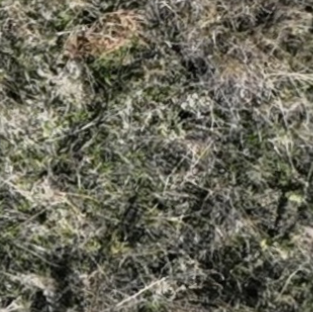
Month: october